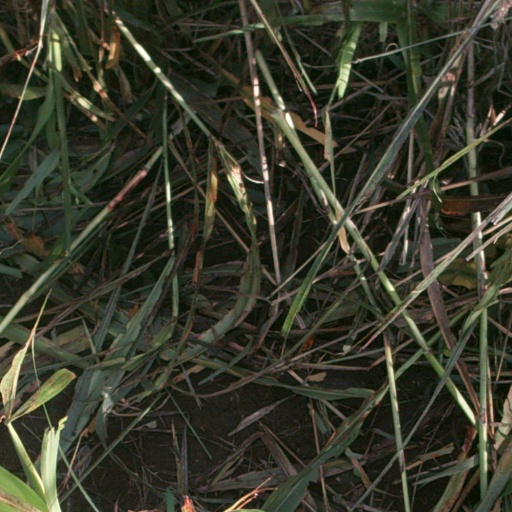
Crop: sorghum